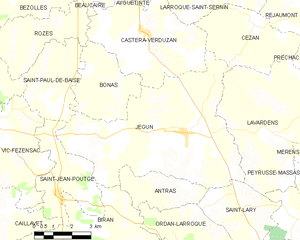
Jegun est une commune française située dans le département du Gers en région Occitanie.